Kenneth Brander

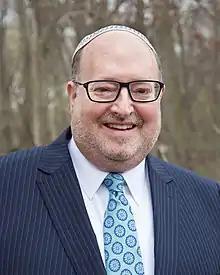
Brander in 2018

Kenneth Brander (born April 18, 1962) is an American Modern Orthodox rabbi who is president and Rosh HaYeshiva of the Ohr Torah Stone network of institutions. He is a member of the Jewish Federations of North America's Rabbinic Cabinet Round Table.